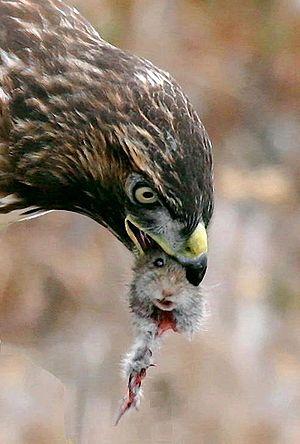
Microtus californicus est une espèce de rongeurs de la famille des Cricétidés.
S'il n'existait pas de mécanismes naturels de régulation, les animaux prédateurs pourraient théoriquement faire disparaître toutes leurs proies, puis disparaître eux-mêmes faute de nourriture.